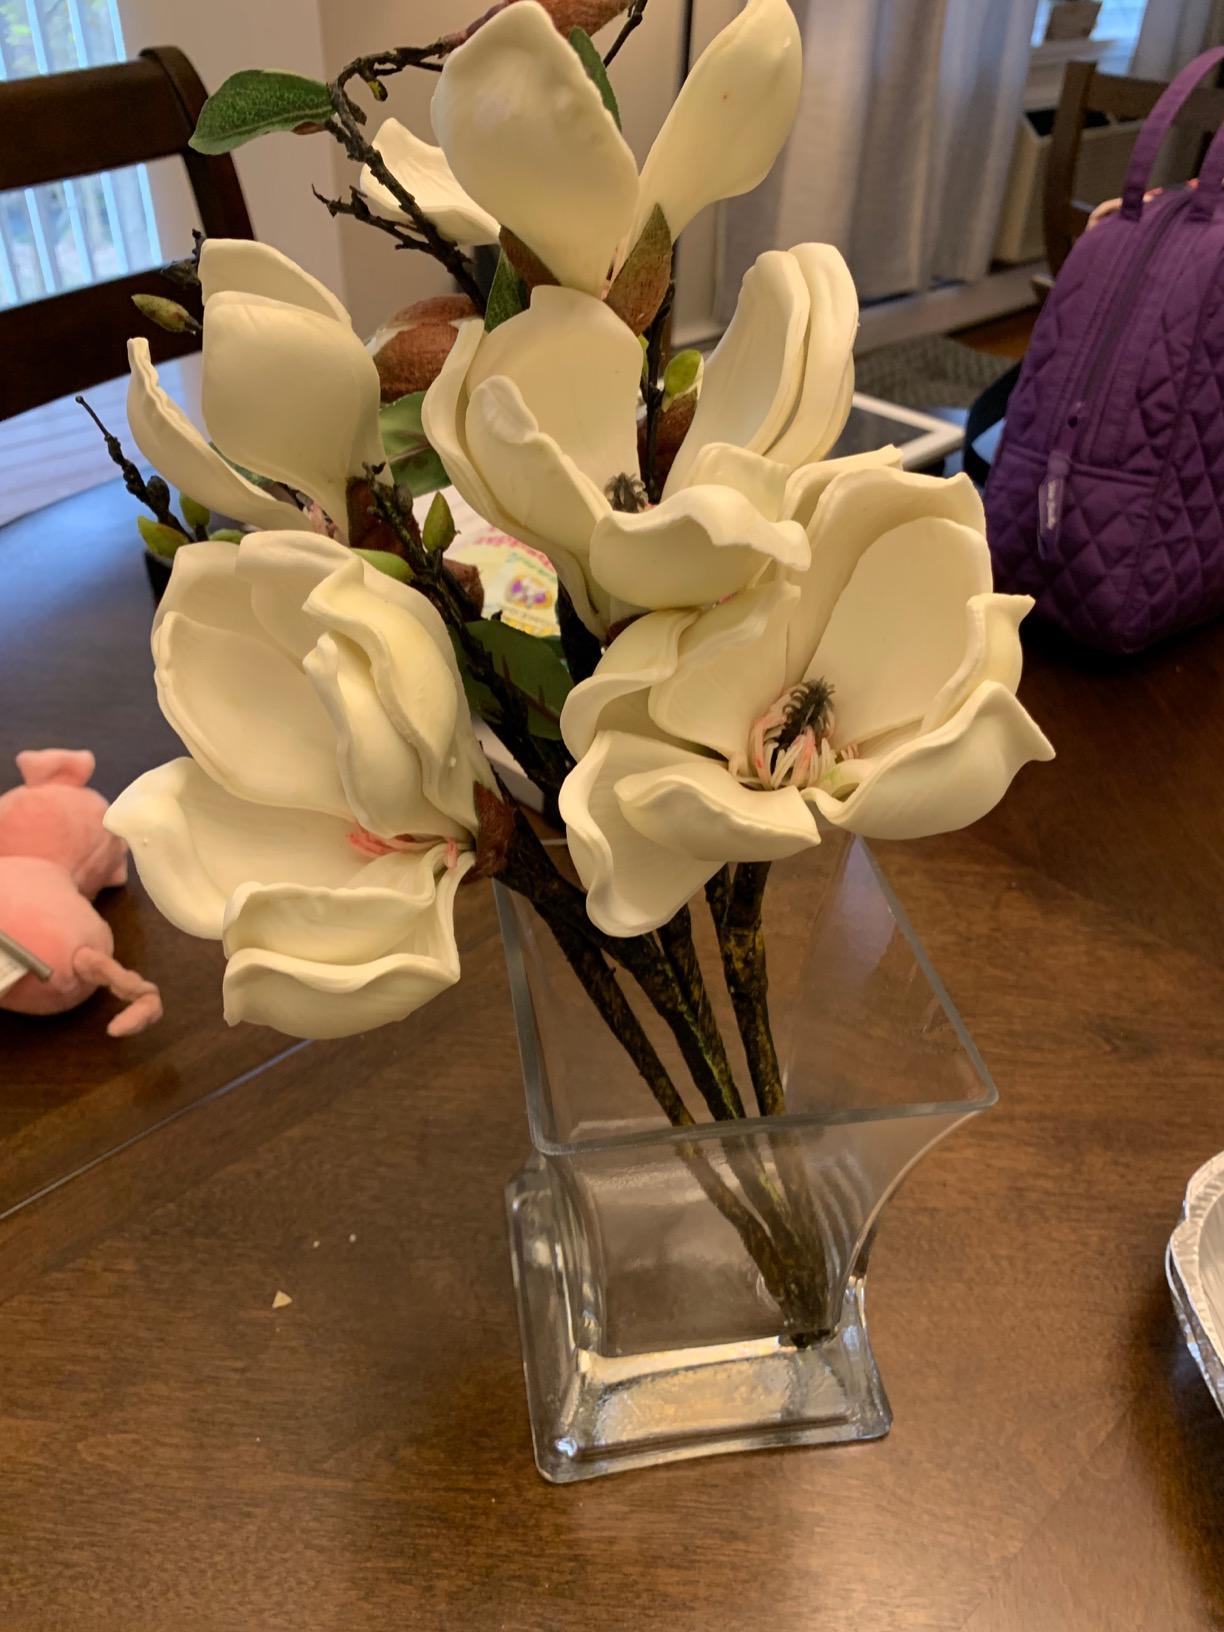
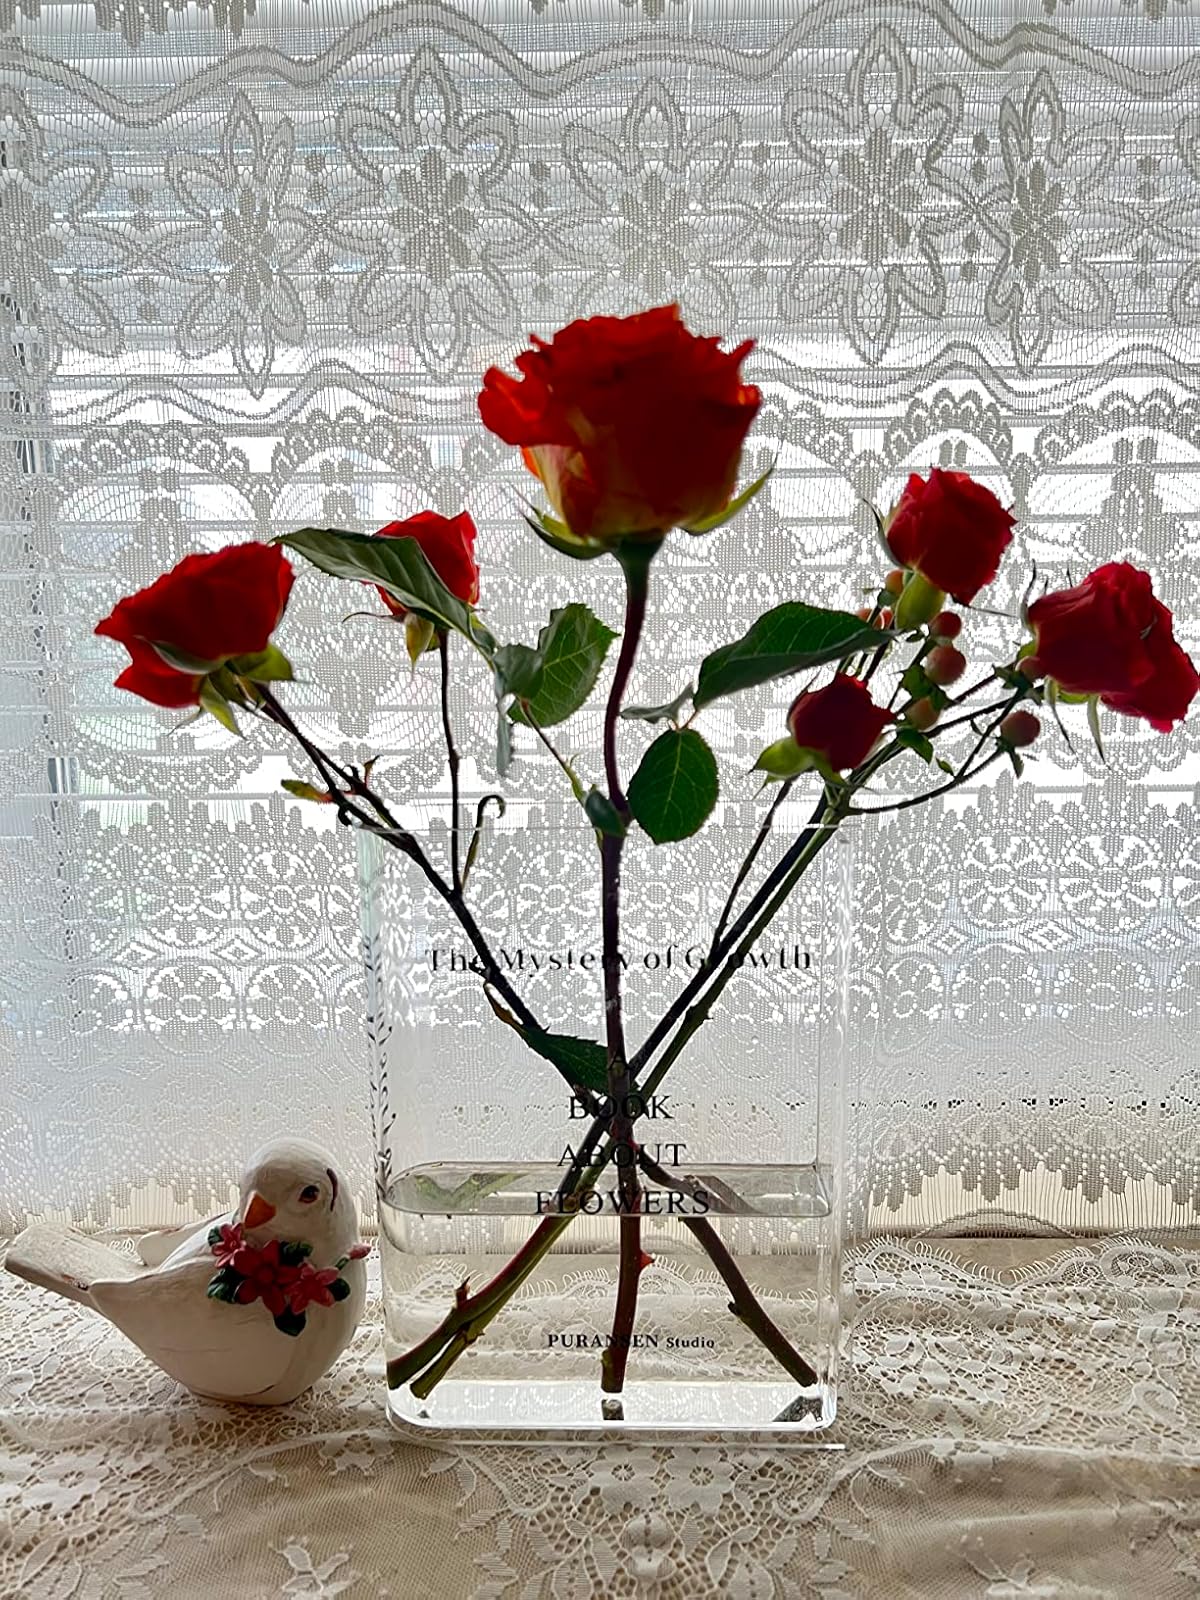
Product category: vase
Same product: no